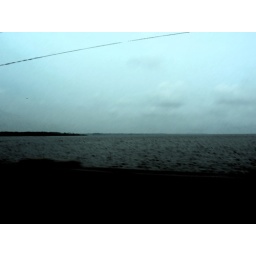
Photoshopped image. This was taken on the bridge heading to my parents old house in North Carolina.